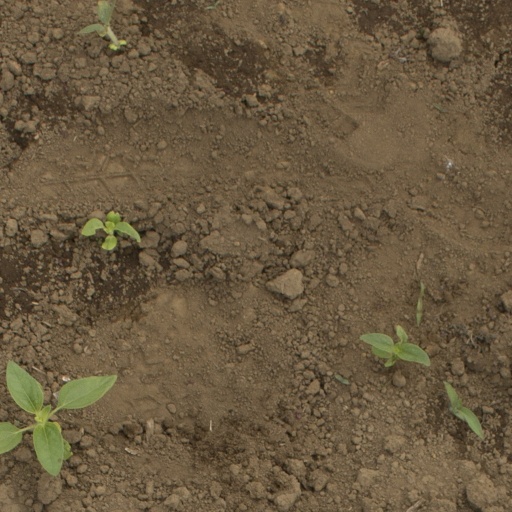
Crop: Jerusalem artichoke